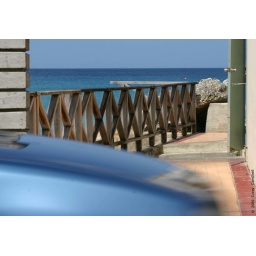
Froze part of this car as it zoomed by my original shot. Love the effect and colour of the blue blurred.